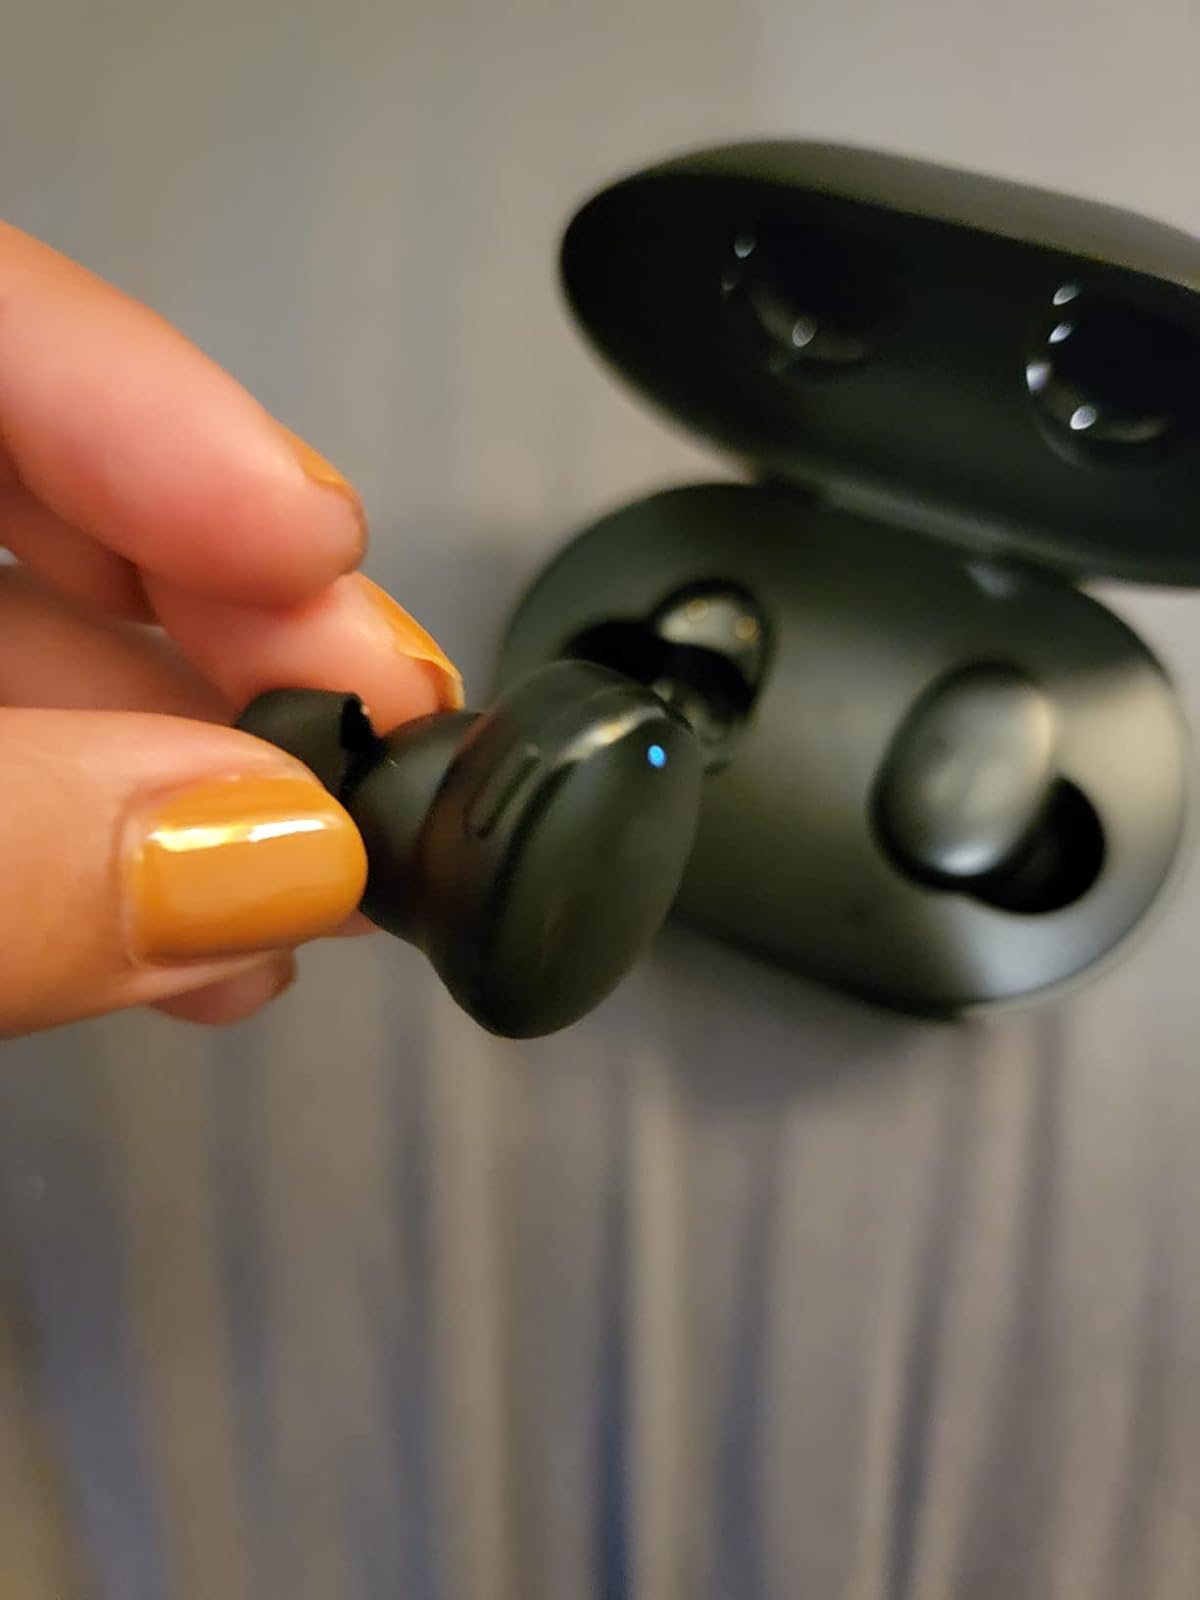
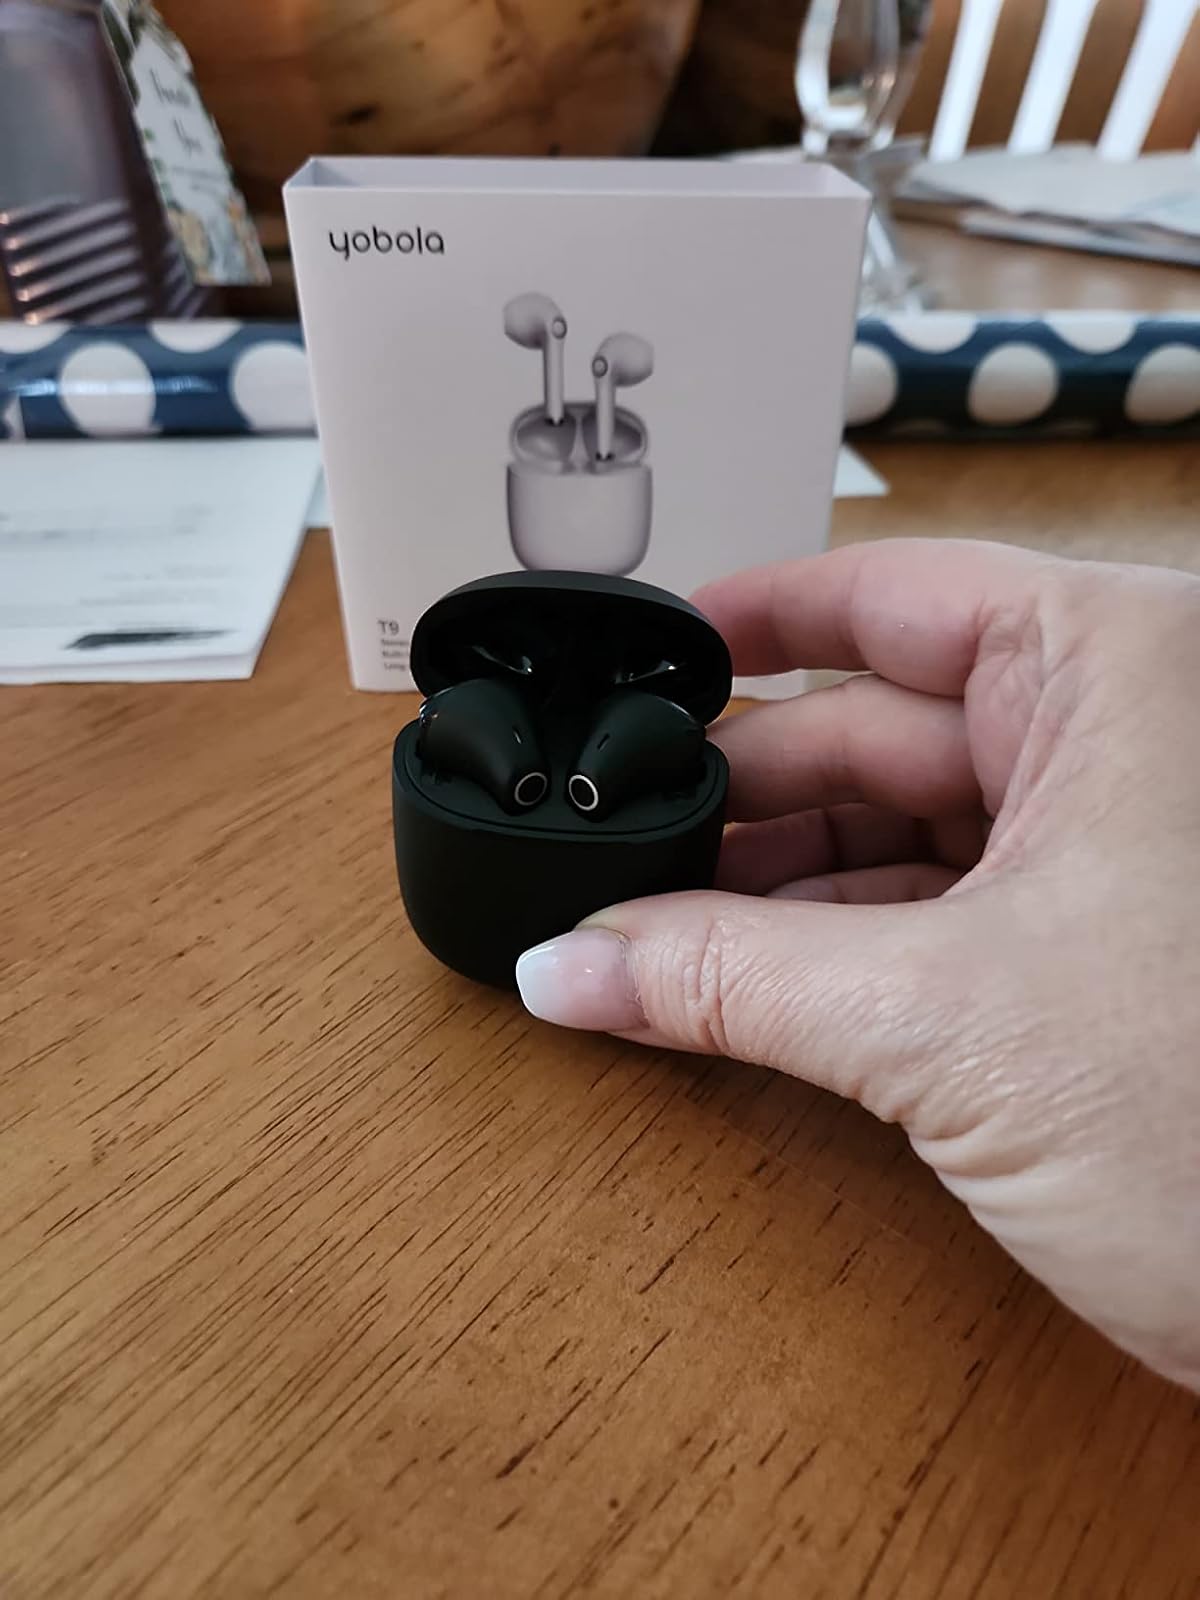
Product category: earbuds
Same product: no